Jim Lauderdale

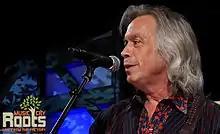
Jim Lauderdale hosting Music City Roots

Lauderdale was born in Troutman, North Carolina, the son of Barbara Ann Lauderdale (née Hobson) and Dr. Wilbur "Chap" Chapman Lauderdale. Lauderdale's mother was originally from Kansas. In addition to her work as a public school and piano teacher, she was active in the Associate Reformed Presbyterian Churches in Troutman and Charlotte, North Carolina, and Due West, South Carolina, where she served as music director, church organist, and choir director. His father was born in Lexington, Virginia, the son of Reverend David Thomas and Sallie Ann Lauderdale (née Chapman). Lauderdale's father was a noted minister in the Associate Reformed Presbyterian Church. Lauderdale has one sister.